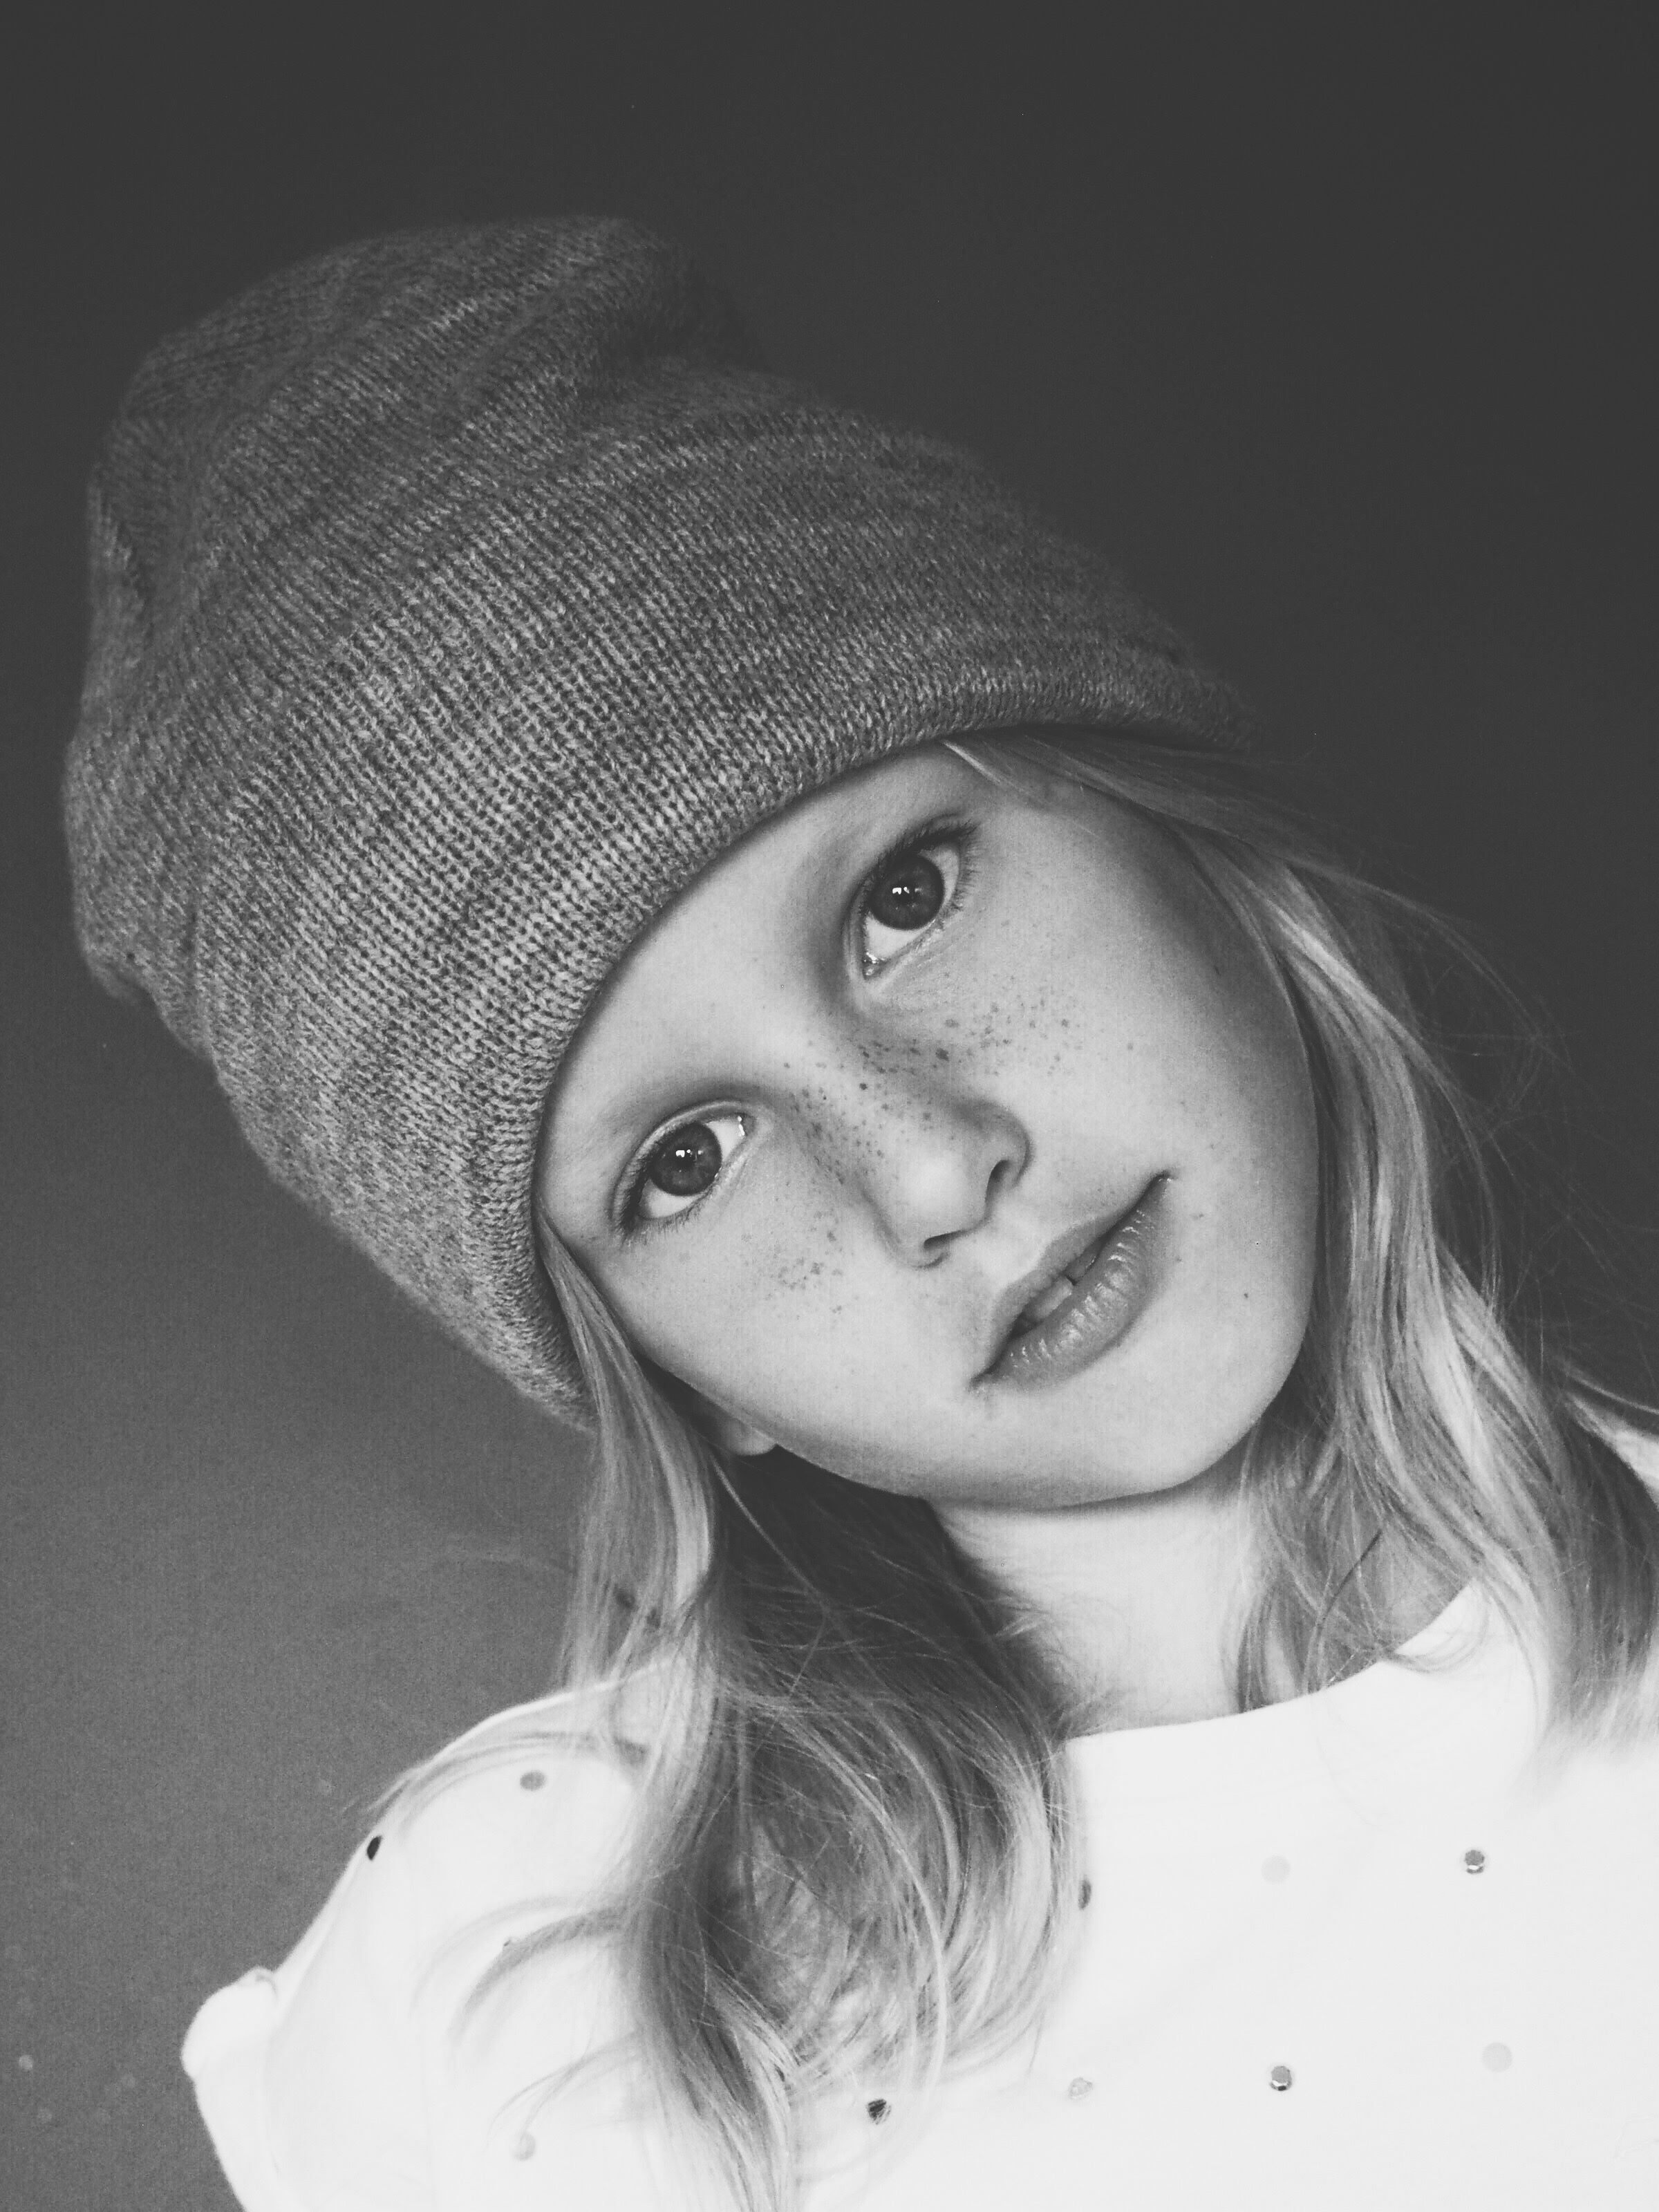
black and white, girl, white, photography, portrait, model, hat, clothing, black, monochrome, face, eye, cap, head, beauty, photo shoot, monochrome photography, portrait photography, fashion accessory